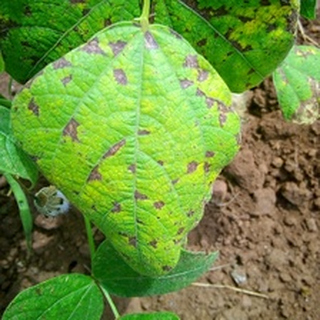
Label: bean_angular_leaf_spot